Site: brandenburg
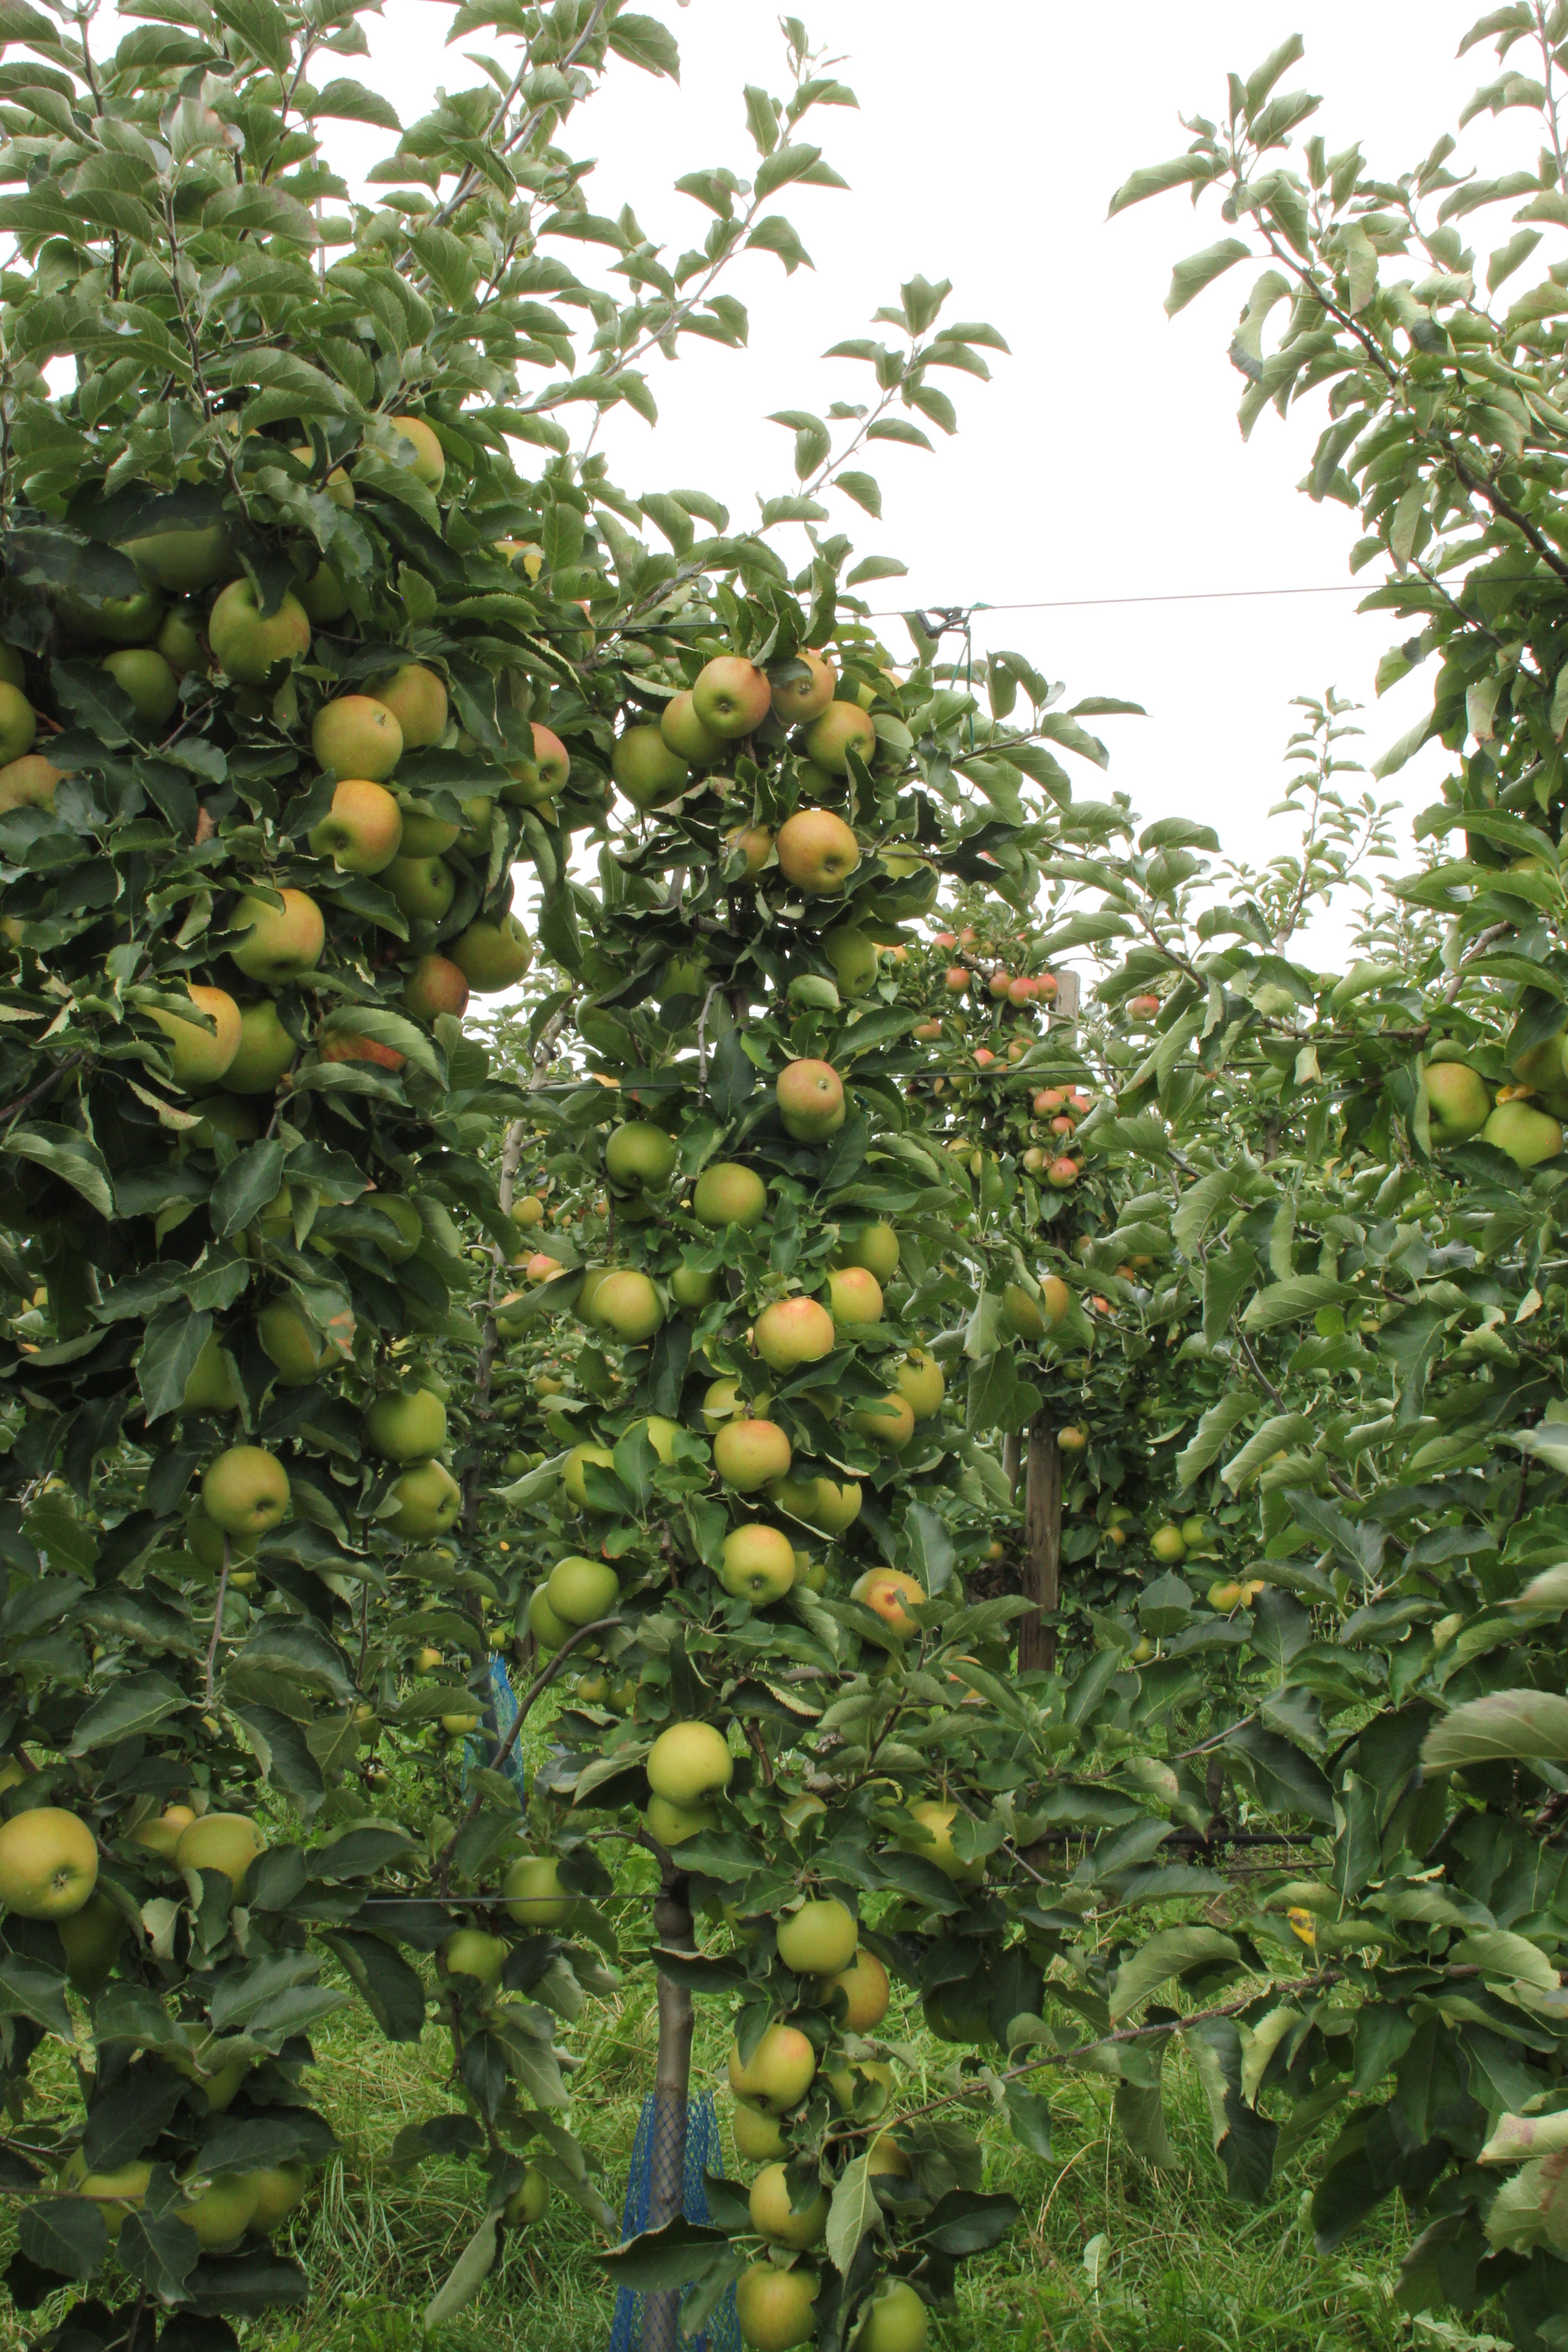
Growth stage (BBCH 87): Maturity of fruit and seed